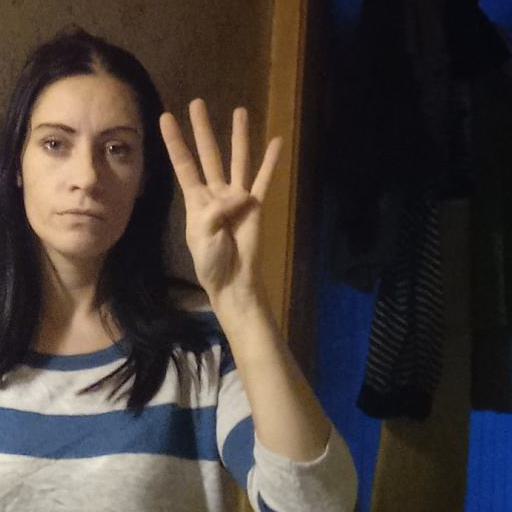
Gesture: four